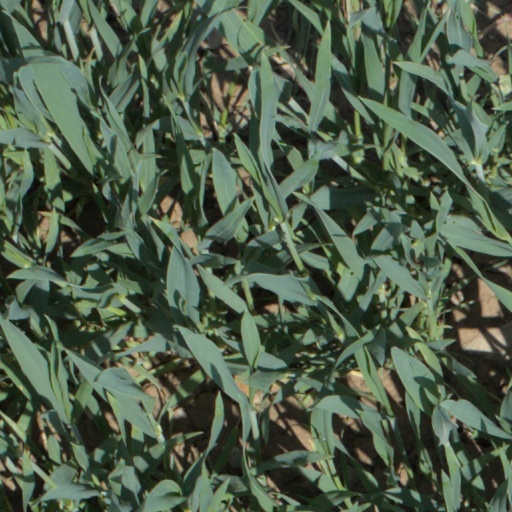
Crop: wheat